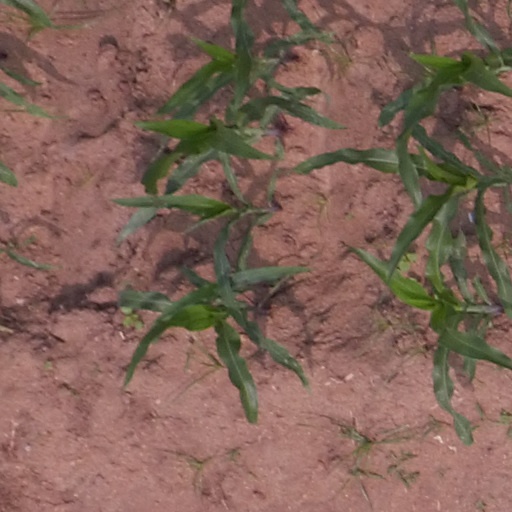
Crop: maize; corn